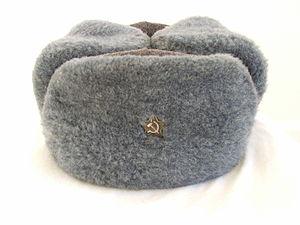
L'ouchanka est un chapeau traditionnel russe ou nordique, en fourrure, muni de parties rabattables qui peuvent couvrir les oreilles et la nuque, ou être relevées et nouées sur la coiffe. Dans le langage courant, on le désigne souvent sous le simple nom de chapka, qui signifie « bonnet ».